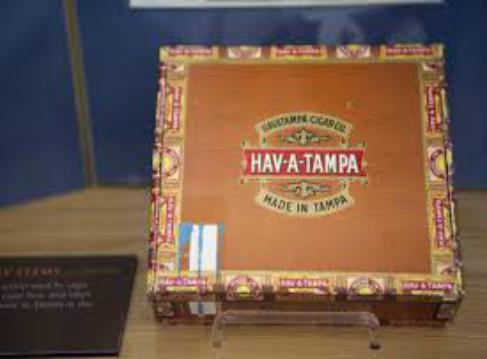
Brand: Hav-A-Tampa
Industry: Food